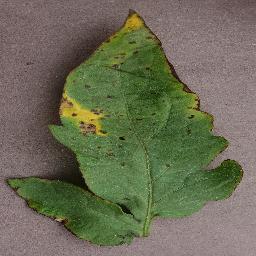
Label: Tomato___Bacterial_spot